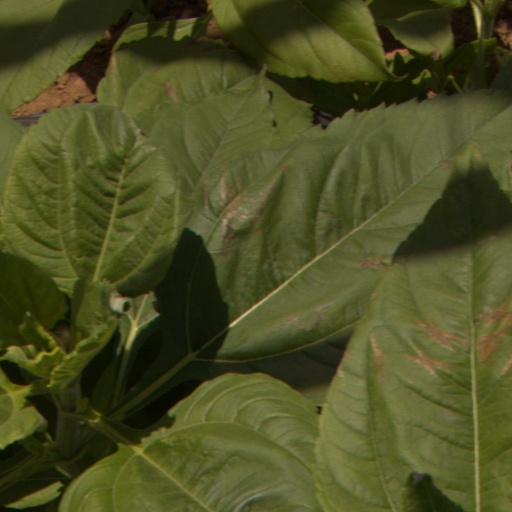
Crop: Jerusalem artichoke